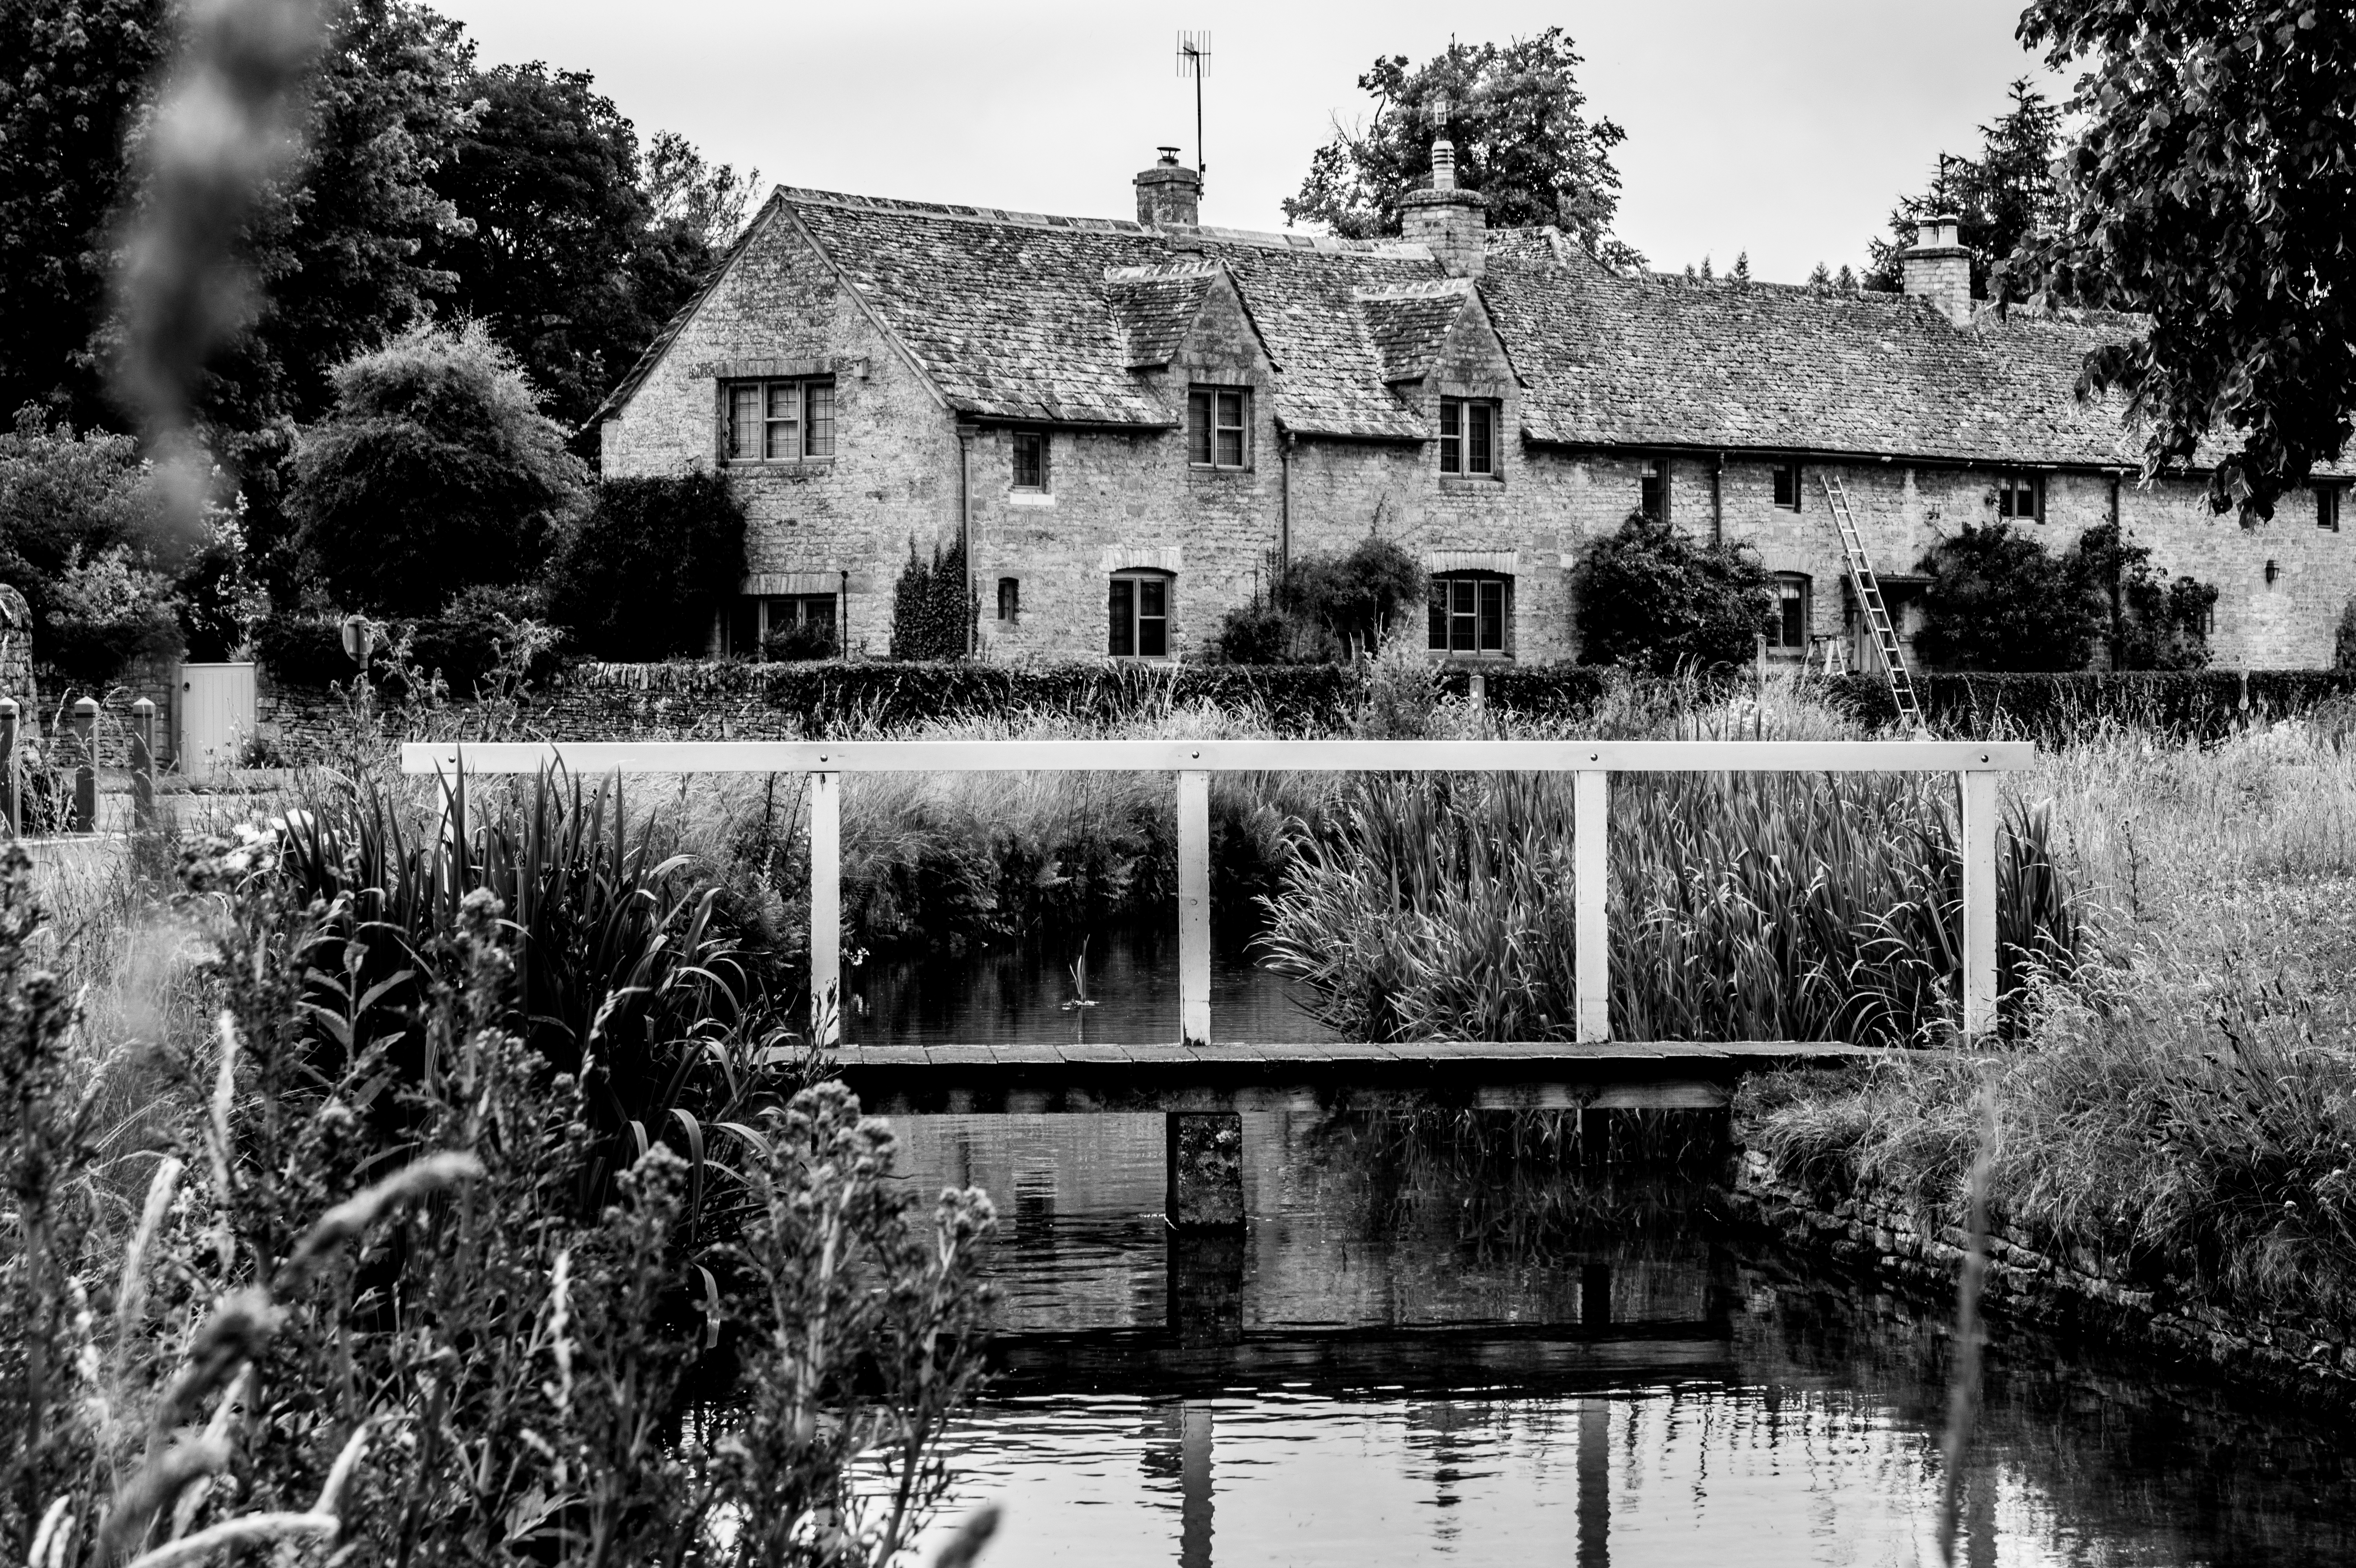
tree, water, black and white, sky, white, bridge, mansion, house, chateau, home, river, village, reflection, black, monochrome, waterway, reflect, uk, england, bw, houses, reflecting, reflections, reeds, noir, blanc, history, gloucestershire, estate, lower, bn, reflects, slaughter, monochrome photography